Passow (Uckermark) station

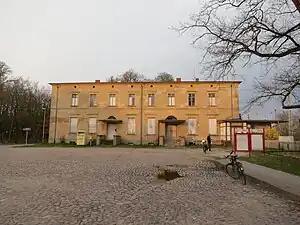
2016

Passow (Uckermark) station is a railway station in the municipality of Passow, located in the Uckermark district in Brandenburg, Germany.